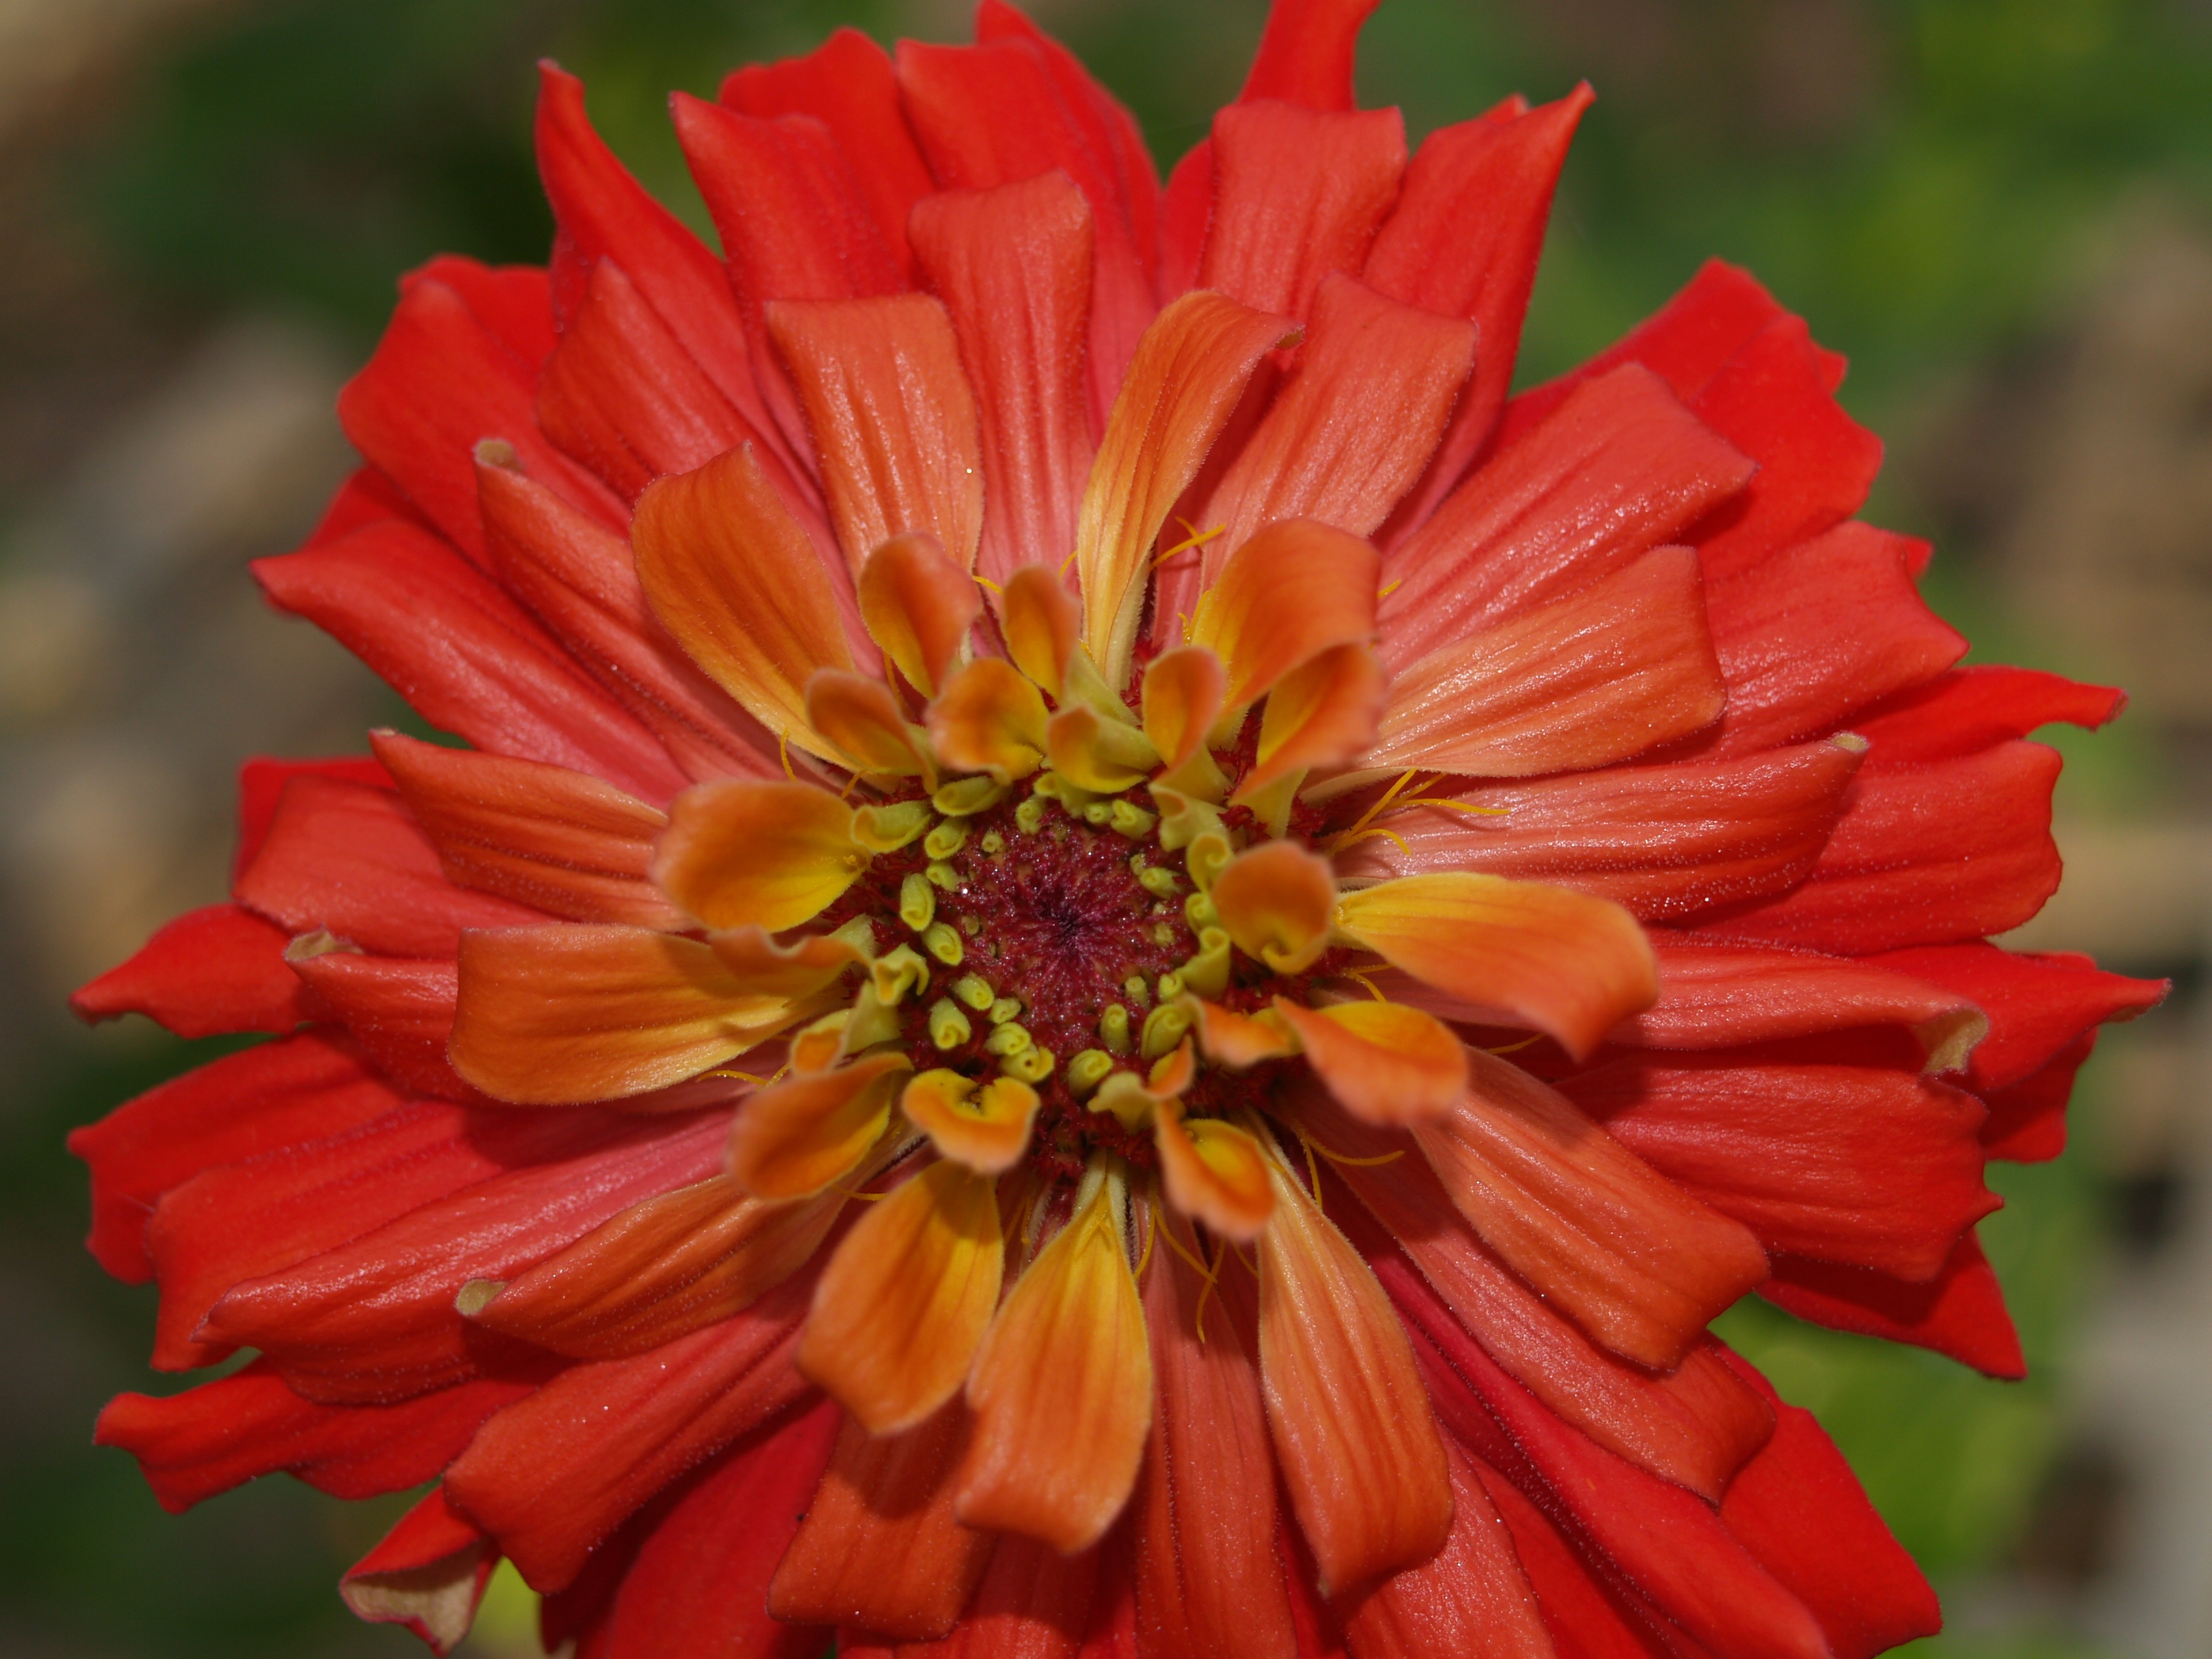
plant, flower, petal, flora, dahlia, macro photography, flowering plant, daisy family, annual plant, plant stem, land plant, blanket flowers